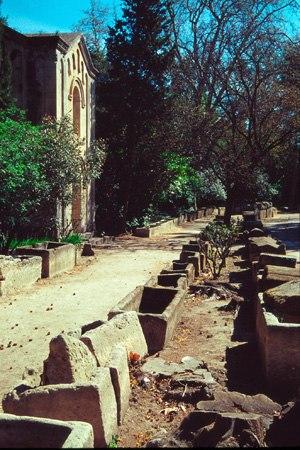
Aliscans, ou Aleschans selon les manuscrits, est une chanson de geste de la fin du XIIᵉ siècle écrite en ancien picard et rattachée au cycle de Guillaume d'Orange à l'intérieur de la Matière de France. Elle a pour thème central une terrible bataille qui se déroule dans un lieu appelé « Aliscans », situé dans le sud de la France, entre les armées chrétiennes et sarrasines. Son personnage principal est Guillaume d'Orange, inspiré du véritable Guillaume de Gellone, comte de Toulouse né vers 750/755 et mort vers 814.